Kappa 77 KP 2U-SOVA

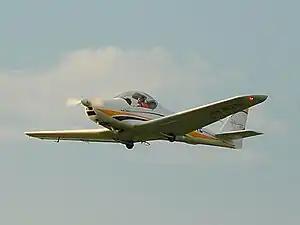
KP-2U Skyleader 200

The Kappa 77 KP-2U Sova, later produced as the Jihlavan KP-2U Skyleader and most recently as the Jihlavan Skyleader, is a two-seat civil utility aircraft designed in the Czech Republic and available in kit form for home building. It is a conventional low-wing monoplane featuring all-metal construction and tricycle undercarriage.